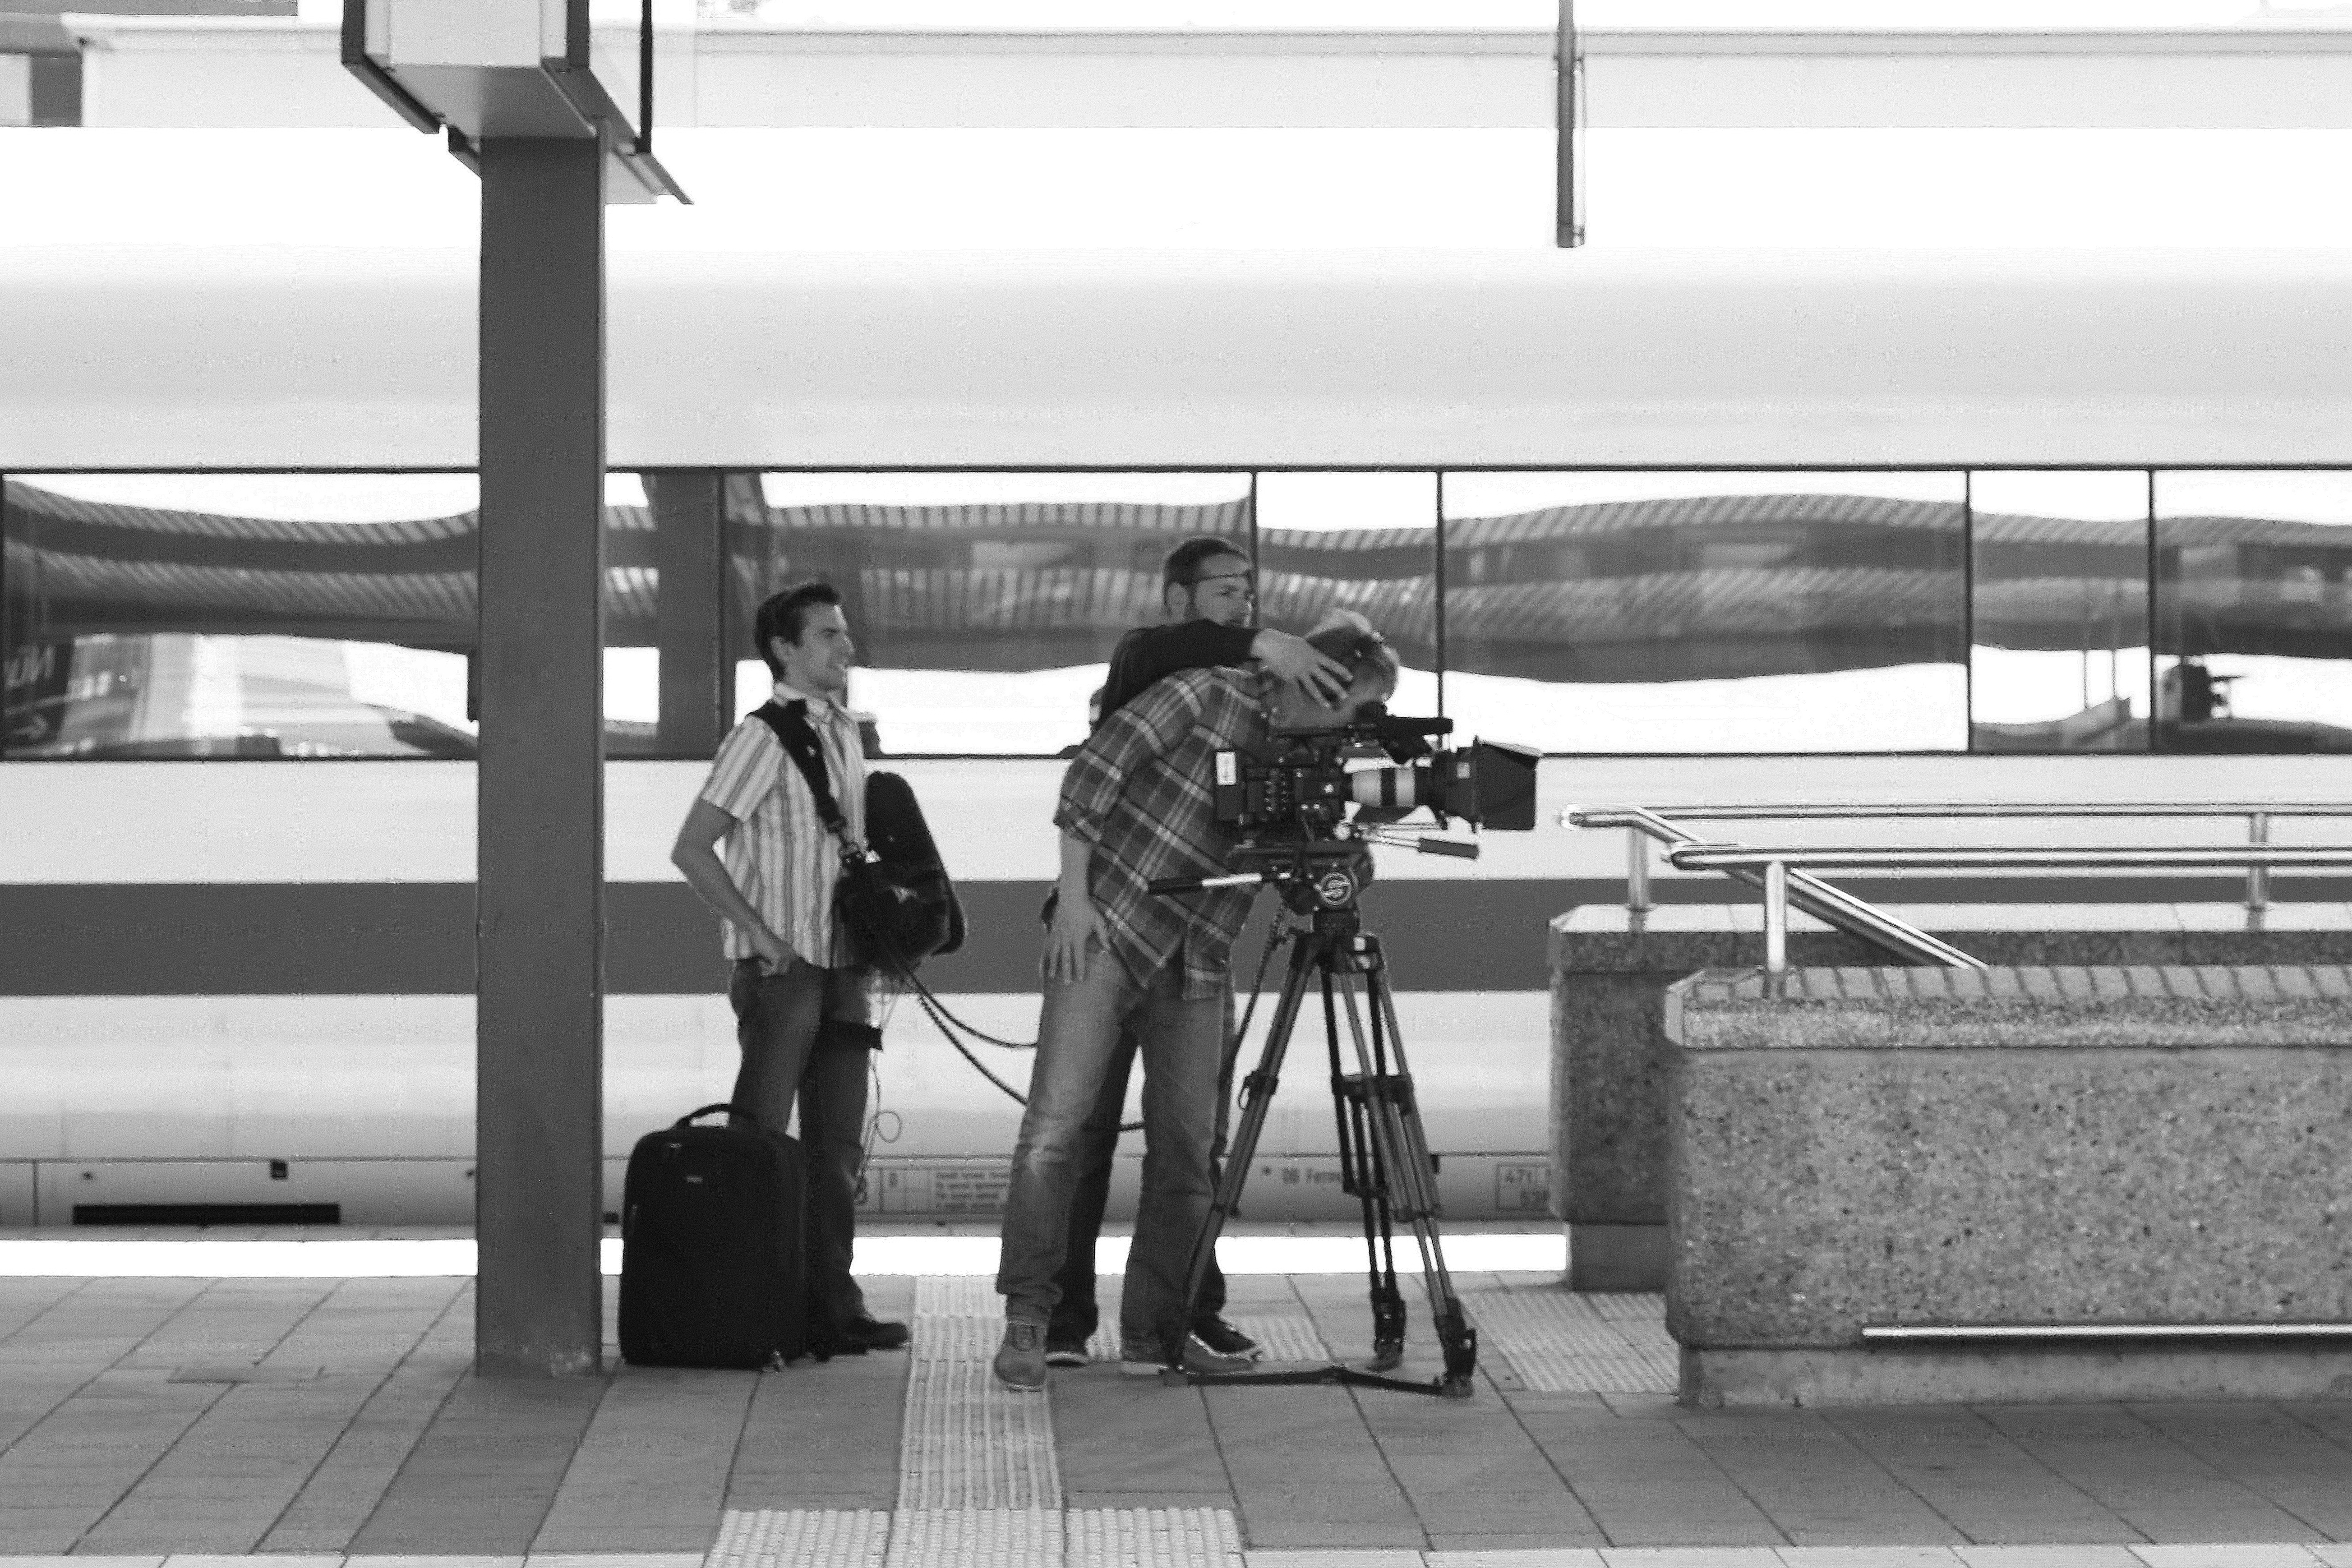
black and white, film, station, television, tv, black, monochrome, bw, blackandwhite, blackwhite, photograph, germany, alemania, allemagne, sw, schwarzweiss, bahnhof, bayern, bavaria, schwarzweis, movie, germania, schwarzweissfotografie, hauptbahnhof, schwarzweisfotografie, franconia, franken, centralstation, nuremberg, nrnberg, filmteam, filmcrew, aufnahmeteam, monochrome photography